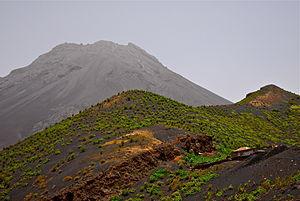
Exploitation viticole à Chã das Caldeiras
La viticulture au Cap-Vert est l'une des plus proches de l’équateur. Elle se cantonne sur l’île Fogo, dans la caldeira de Chã das Caldeiras, au pied du Pico do Fogo, un stratovolcan dont la dernière éruption a eu lieu en 2014.